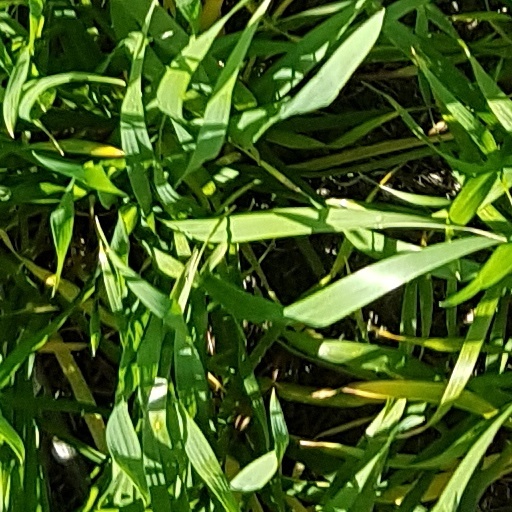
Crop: wheat